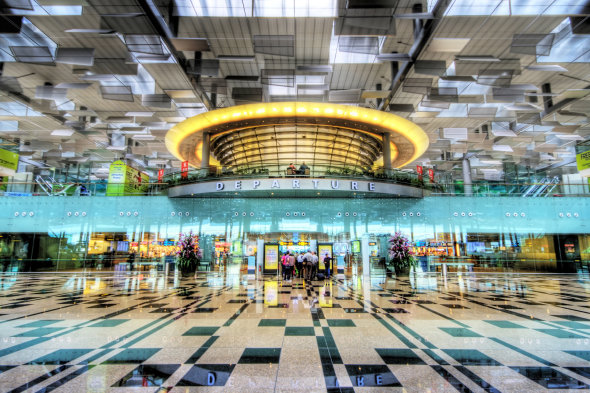
Fire: no
Smoke: no